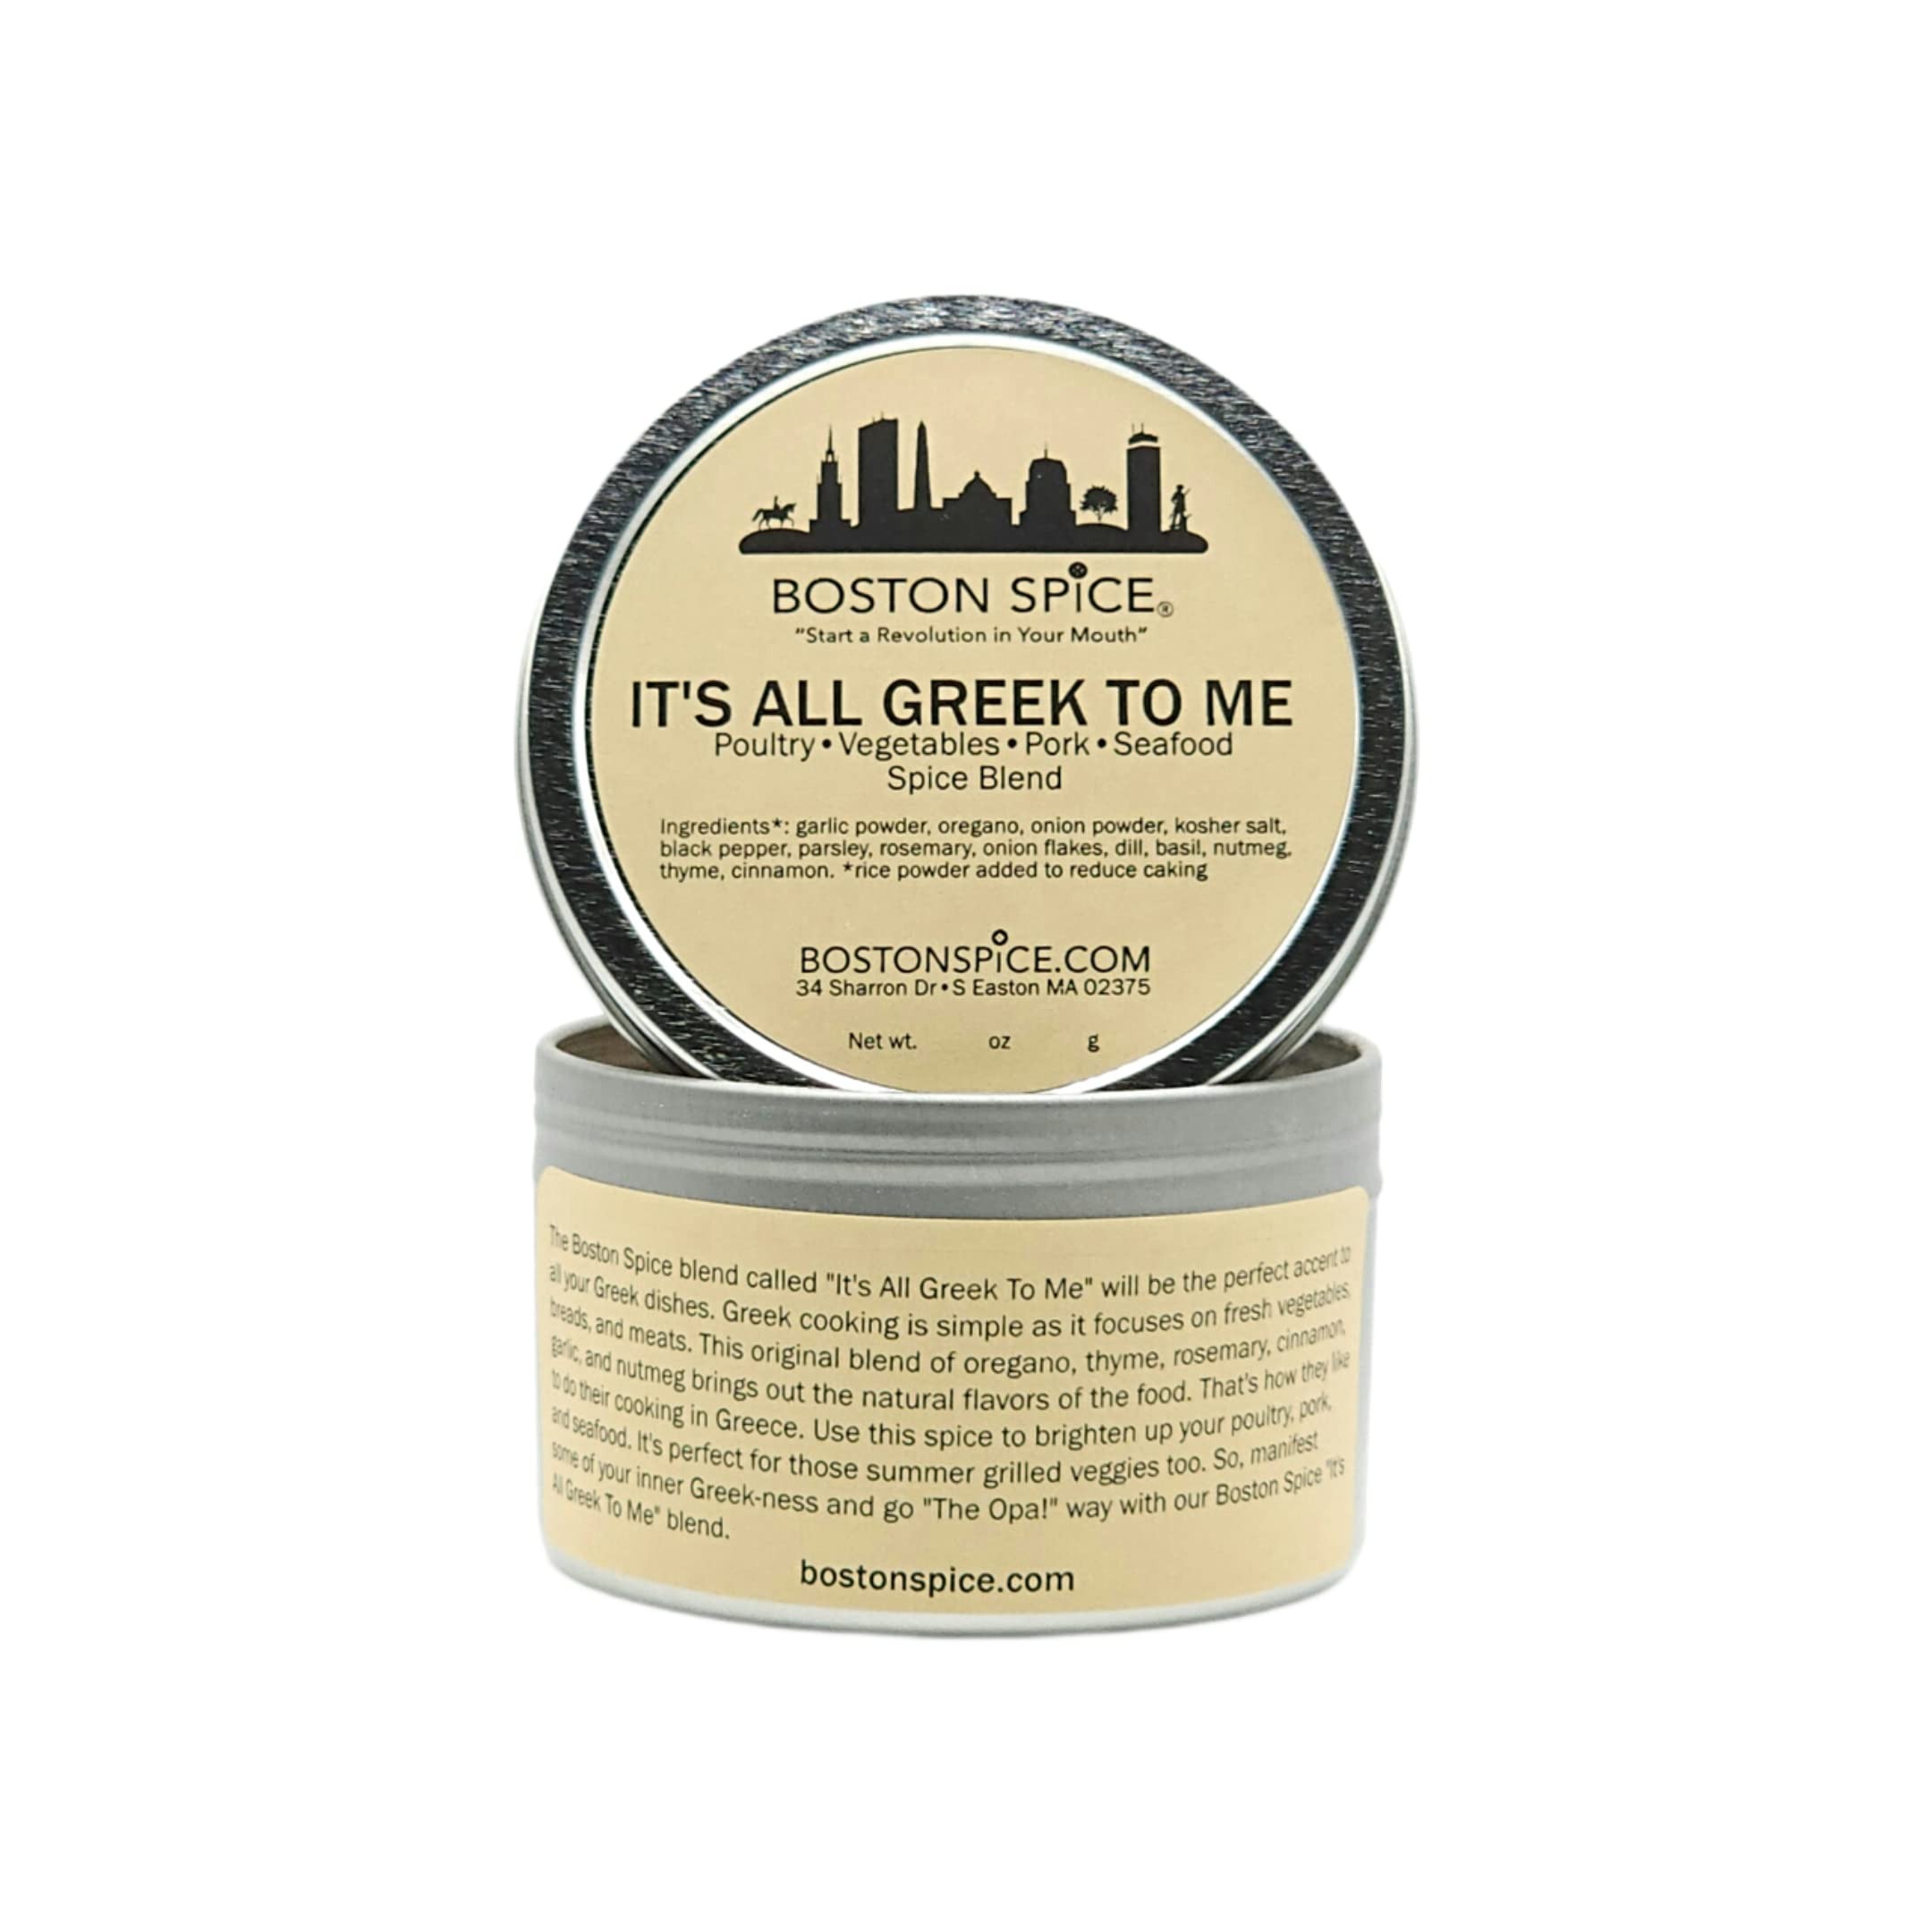
Item Name: Boston Spice It's All Greek To Me Handmade Gourmet Herbal Seasoning Blend Vegetables Pork Ribs Roasts Poultry Chicken Legs Wings Seafood Corn On The Cob Popcorn Dips Salad Dressing 1 cup wt 4oz/114g
Bullet Point 1: At Boston Spice, all of our gourmet artisanal spice blends are handcrafted using only premium quality ingredients for superior flavor and taste. Freshness and quality matters here at Boston Spice and we take great pride in giving you the best spice blends that you will find anywhere. *If you would like any particular ingredient adjusted, send us a message before ordering.
Bullet Point 2: To give you the quality you deserve, each spice blend you purchase is blended for you, FRESH TO ORDER, by us here at Boston Spice, so that we can ship to you the best tasting and flavorful spice blends directly to your home, to a loved one as a gift, or to your restaurant. You won’t find that quality and flavor with other spice companies. You will only find it here at Boston Spice.
Bullet Point 3: Our spice blends are sold by measured volume, not by weight. Example: 1/4 cup, 1/2 cup, 1 cup. That way you will know how much spice you are purchasing to suit your needs and recipes.
Bullet Point 4: “Start A Revolution In Your Mouth - Win The War Over Flavorless Food Is Over" - There is no wrong way to use and enjoy Boston Spice blends. At Boston Spice, we encourage you to try our spices on whatever you feel like eating. HUZZAH! - HUZZAH!! - HUZZAH!!!
Bullet Point 5: Comes in a food safe metal tin.
Product Description: <b>Start A Revolution In Your Mouth. The War On Flavorless Food Is Over. HUZZAH</b><BR><BR>The Boston Spice blend called It's All Greek To Me will be the perfect accent to all your Greek dishes. Greek cooking is simple, it focuses on fresh vegetables, breads, and meats. This original blend of oregano, thyme, rosemary, cinnamon, garlic, and nutmeg brings out the natural flavors of the food. That's how they like to do their cooking in Greece. Use this spice to brighten up your poultry, pork, and seafood. It's perfect for those summer grilled veggies too. <Br><BR>So, manifest some of your inner Greek-ness and go "The Opa!" way with our Boston Spice It's All Greek To Me blend. <BR><BR>We are a spice blend company called <b>BOSTON SPICE</b>, located just outside of Boston Massachusetts. We created our line of spice and seasoning blends because of our love of tasty flavorful food and the history behind the great city of Boston.We make spice blends and rubs, with a Boston twist. Every spice blend we make is handcrafted, hand blended, and hand packaged by us. We do not add any chemical additives like other spice companies do. <BR><BR>Here at <b>BOSTON SPICE</b>, we freshly prepare and blend natural dried herbs and spices to win the war over eating flavorless, flat, bland, dull, and one-dimensional foods. Whether it be beef, poultry, pork, seafood, or those all important vegetables, <b>BOSTON SPICE</b> will have the right blend necessary to make you the Commanding General of your kitchen. We are here to help you conquer the flavor war raging in your mouth. <BR><BR>*Due to packaging size constraints, product labels may vary from image shown. <BR>*Since we blend and package our spice mixes by hand, the amount of spice in their respective container could vary a gram or so from order to order.
Value: 1.0
Unit: Count

Price: 14.06